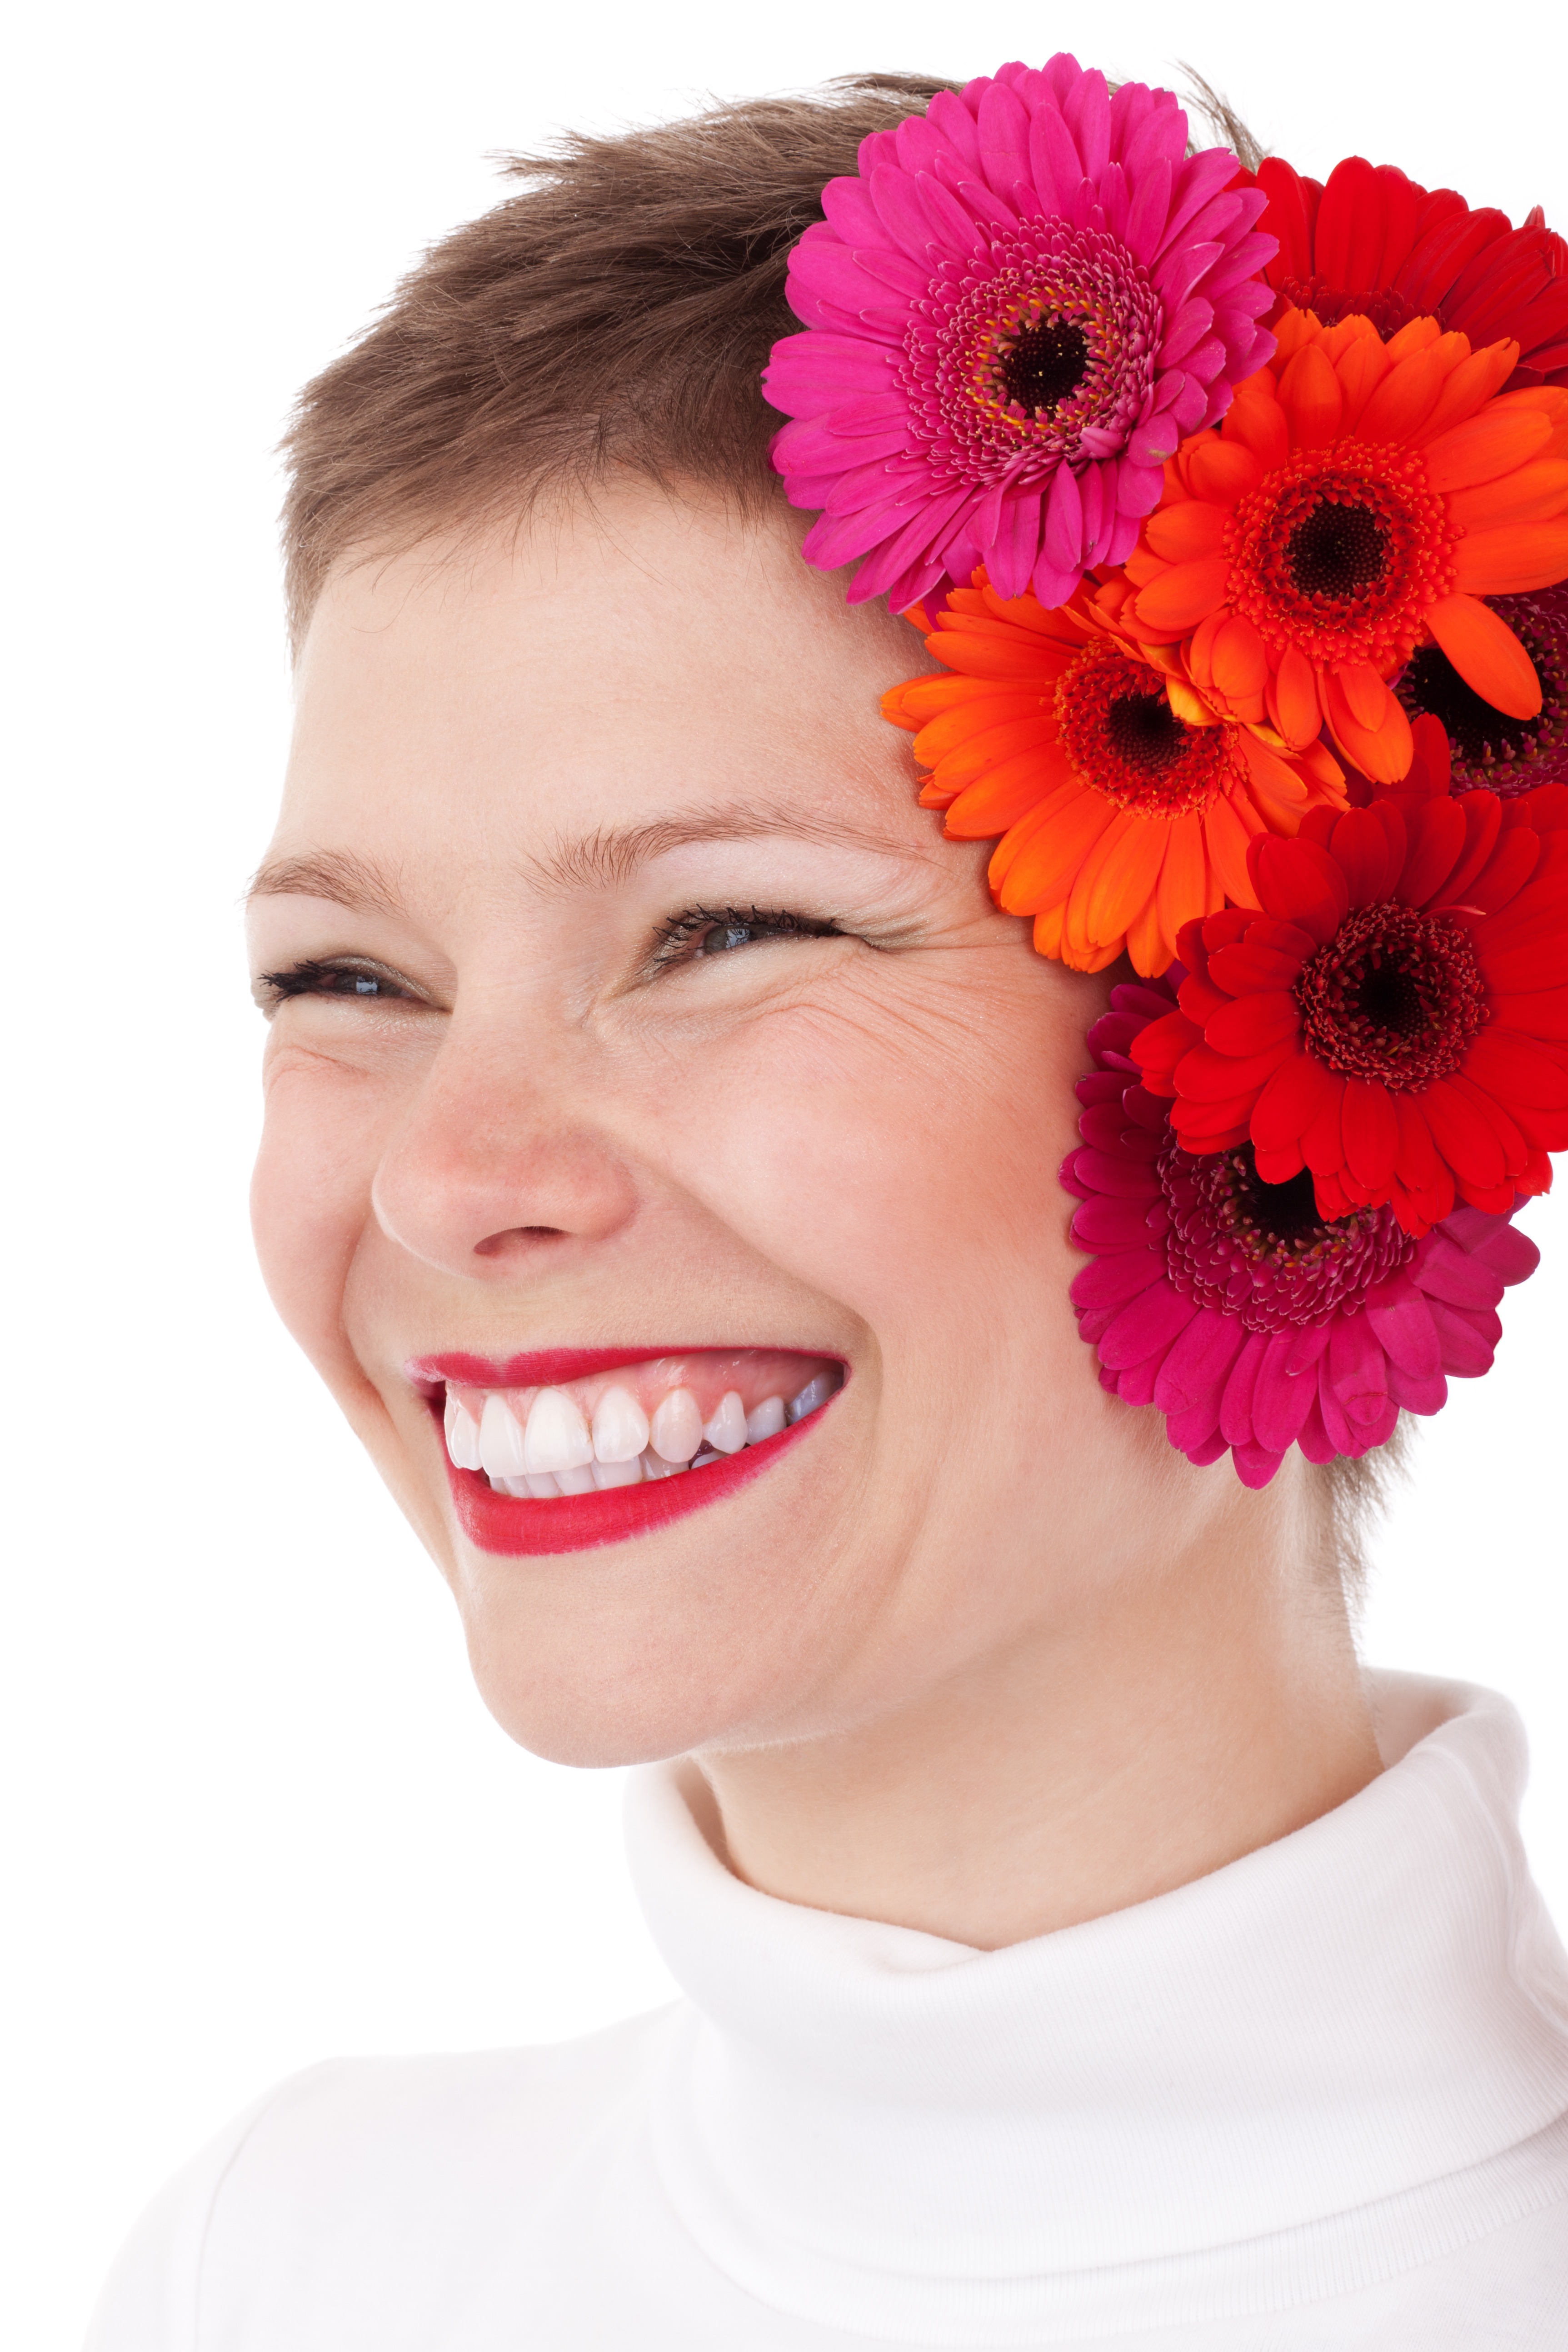
plant, girl, woman, hair, flower, petal, female, portrait, young, spring, fresh, romantic, fashion, lady, pink, smile, flowers, face, head, beauty, beautiful, organ, adult, flowering plant, daisy family, flower bouquet, land plant